Lewis H. Brereton

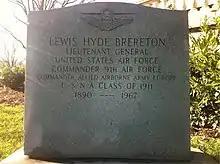
The grave of Lieutenant General Lewis Brereton at Arlington National Cemetery.

Brereton, however, made key changes to the Linnet plan, first in restricting glider missions to "single-tows", that is, one tug aircraft towing one glider, whereas Linnet had contemplated a double-tow mission. A combination of poor weather, extensive resupply missions to the pursuing Allied armies, and anticipation of last-minute airborne drops cancelled virtually all training for IX TCC in August, as a consequence of which Brereton believed that untried and unpracticed double-tows were too hazardous. Brereton also decided that the operation, protected by massive air support from the RAF and the AAF, would take place in daylight, to avoid the dispersion experienced during both the British and American airborne landings in Normandy in June. His decision was finalized when weather and other delays pushed back D-Day for the operation to September 17, which was the dark moon. Finally, the shorter hours of daylight in September caused Brereton to refuse authorization for two lifts per day, and as a result of the limited number of troop carrier aircraft, the air movement of the Army required three consecutive days to complete.